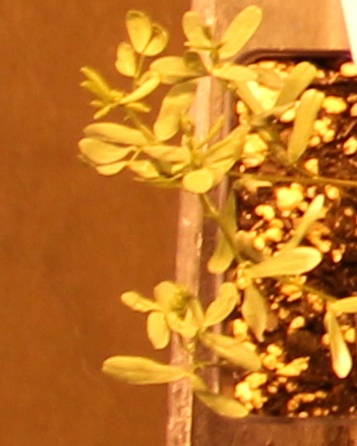
Label: Lentil